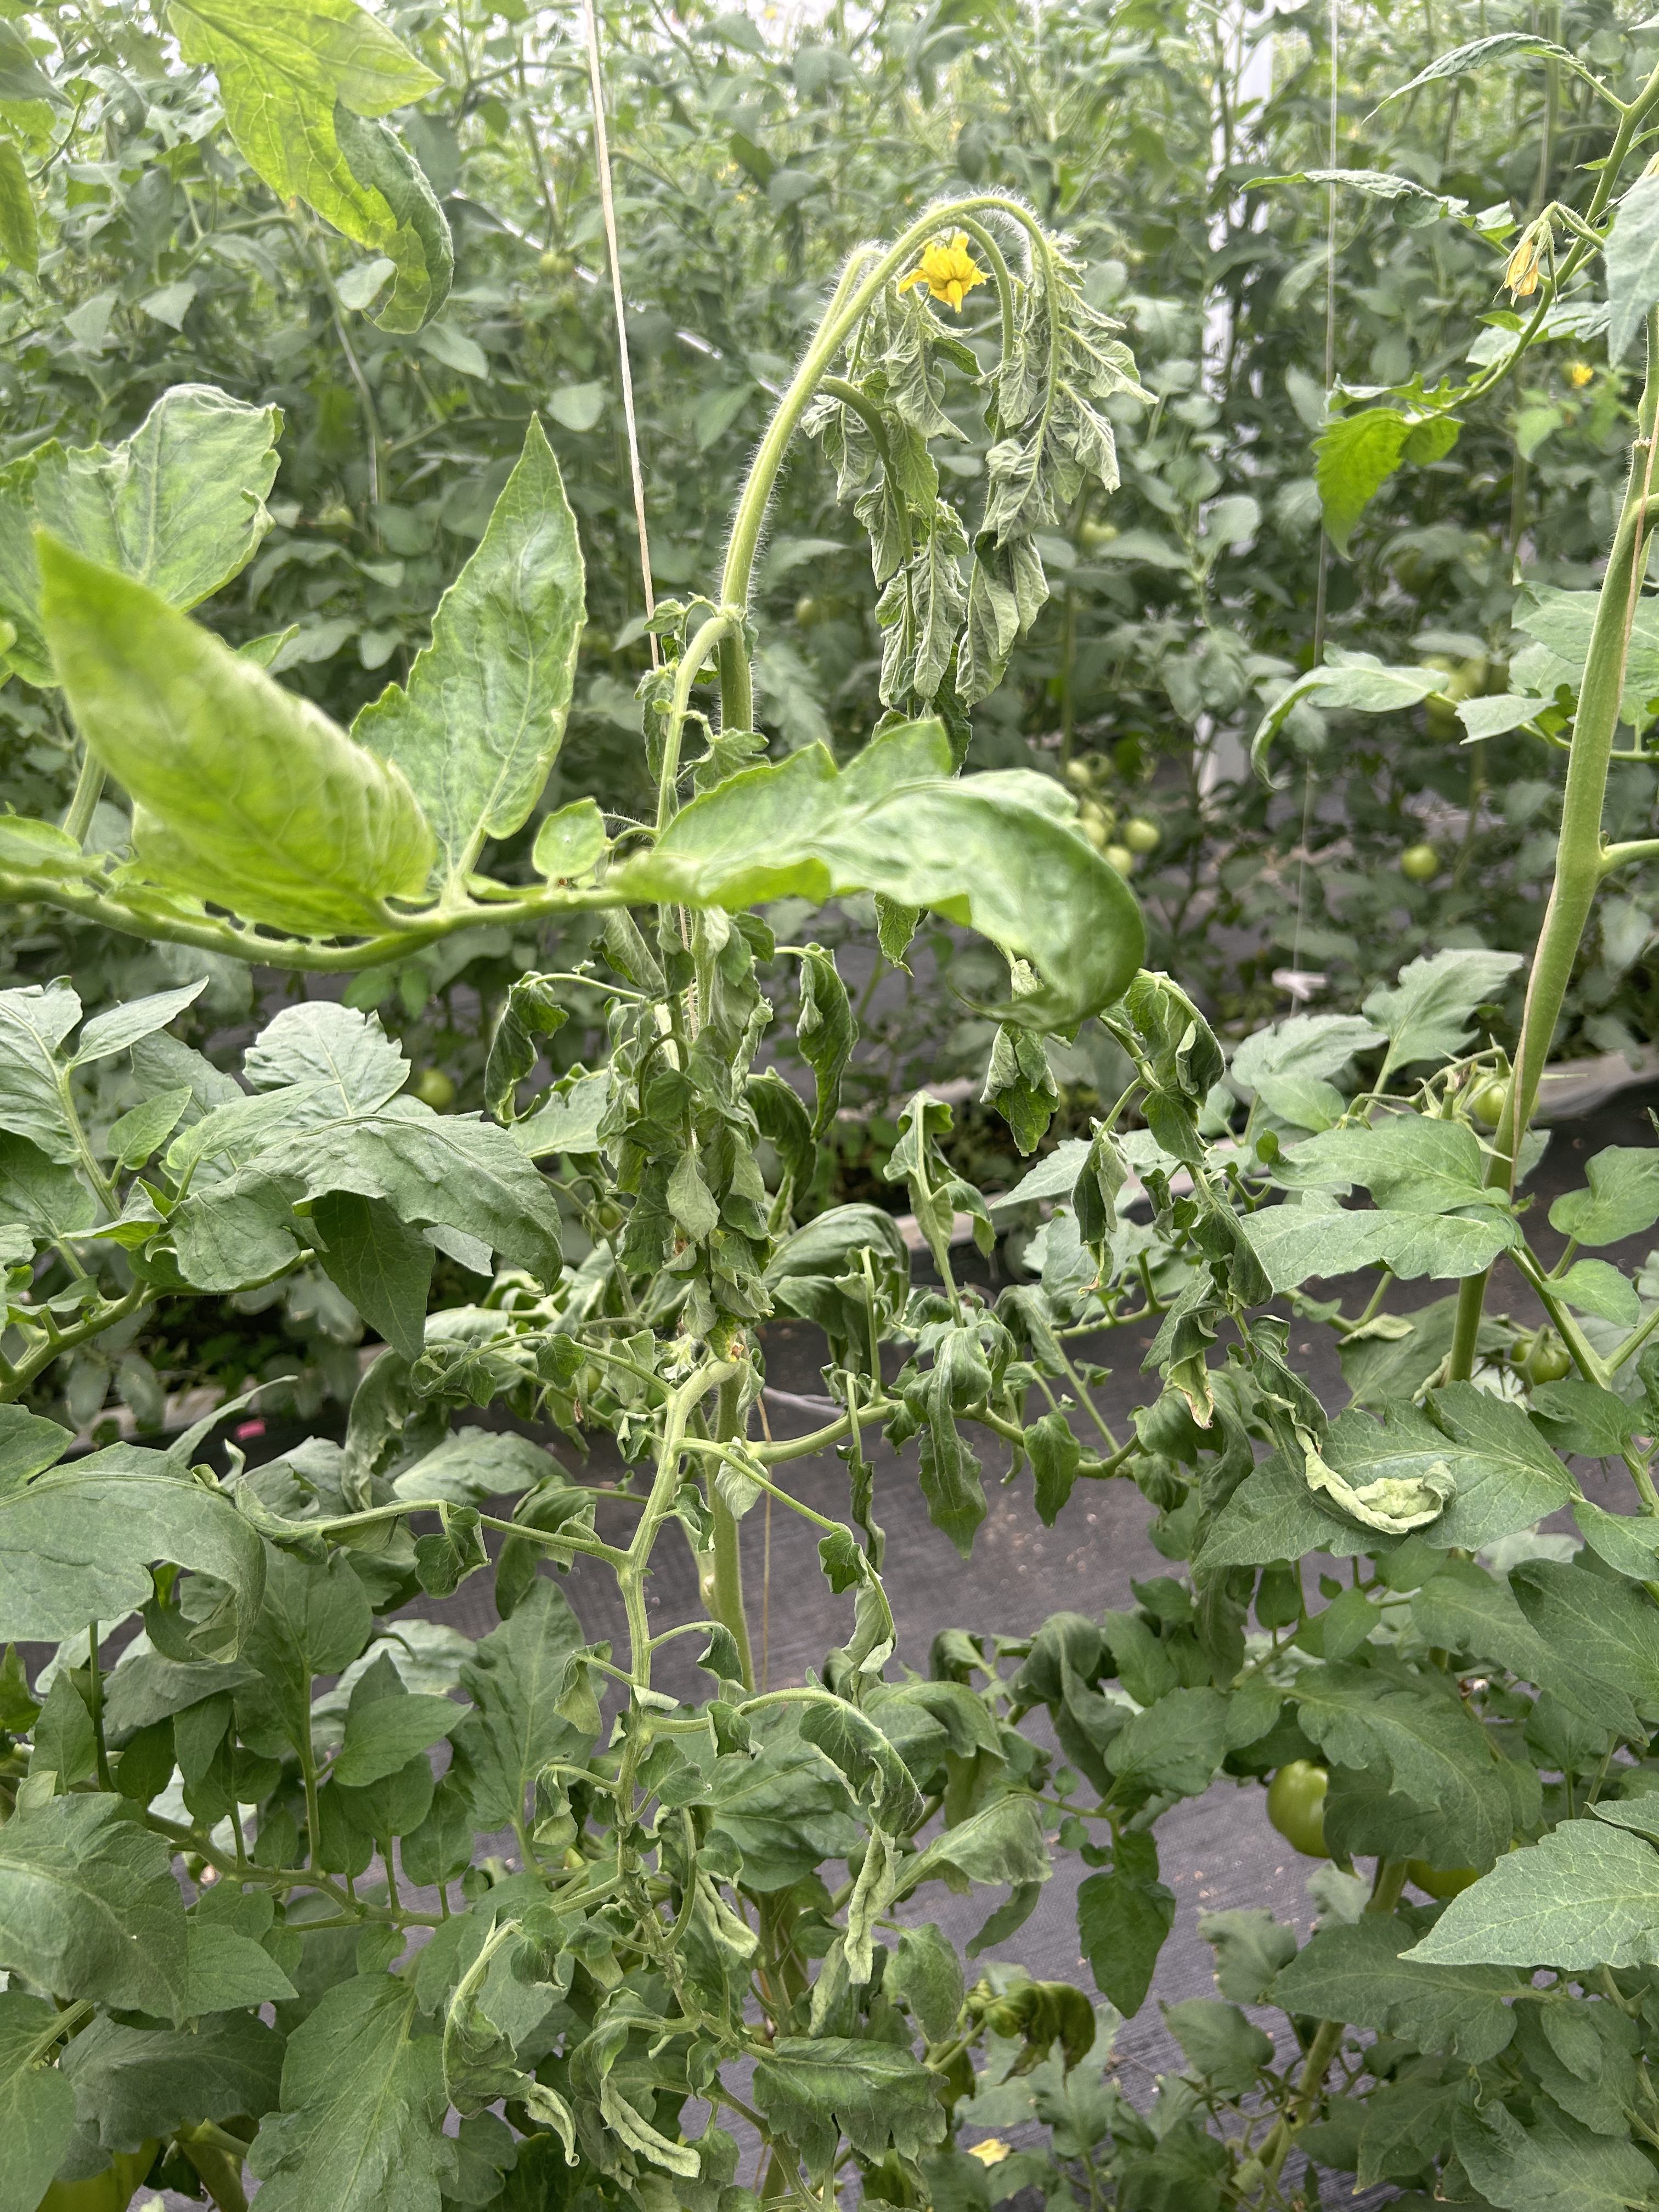
Disease: Wilt